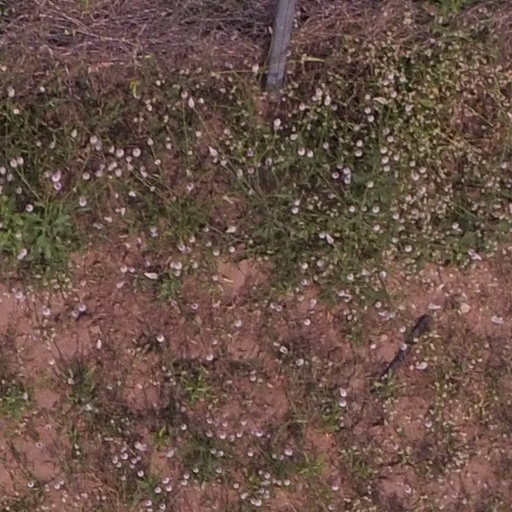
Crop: maize; corn